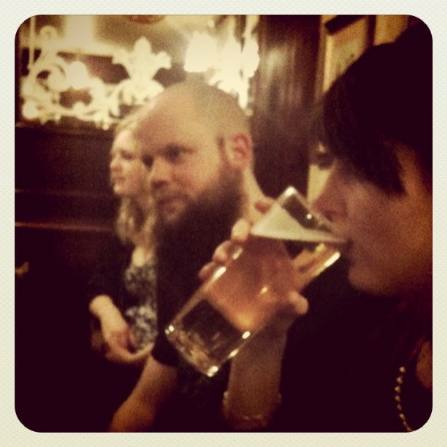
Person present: Yes